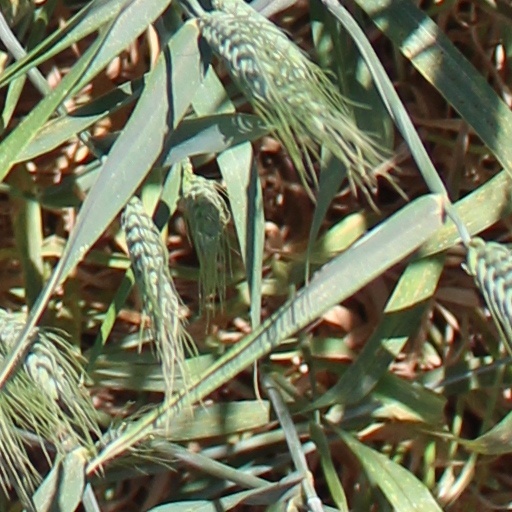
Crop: wheat